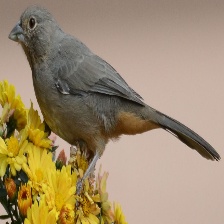
Species: ALBERTS TOWHEE
Scientific name: PIPILO ABERTI